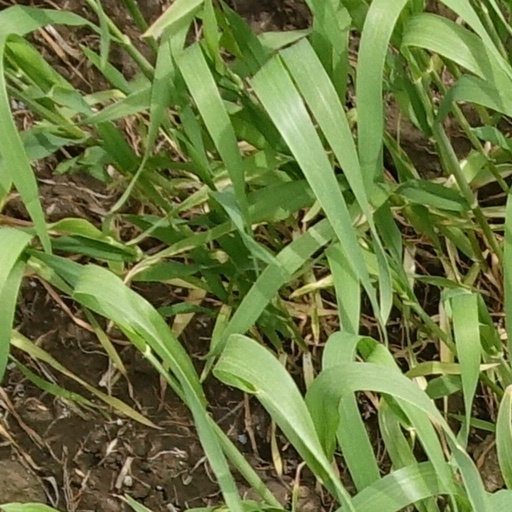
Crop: wheat